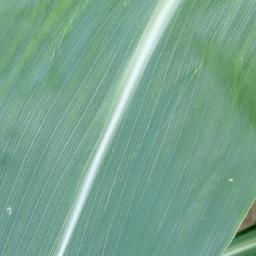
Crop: corn
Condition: (maize)_healthy